Hôtel de Boadès

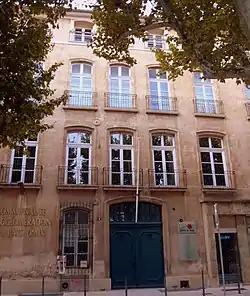

The Hôtel de Boadès is a listed hôtel particulier in Aix-en-Provence.